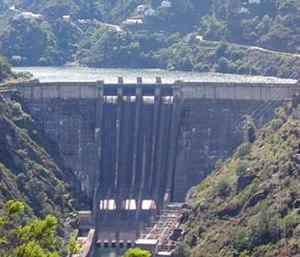
Le barrage de Salime est un barrage hydroélectrique situé sur le cours de la rivière Navia dans les communautés autonomes de la Galice et des Asturies. Il a été inauguré en 1954.